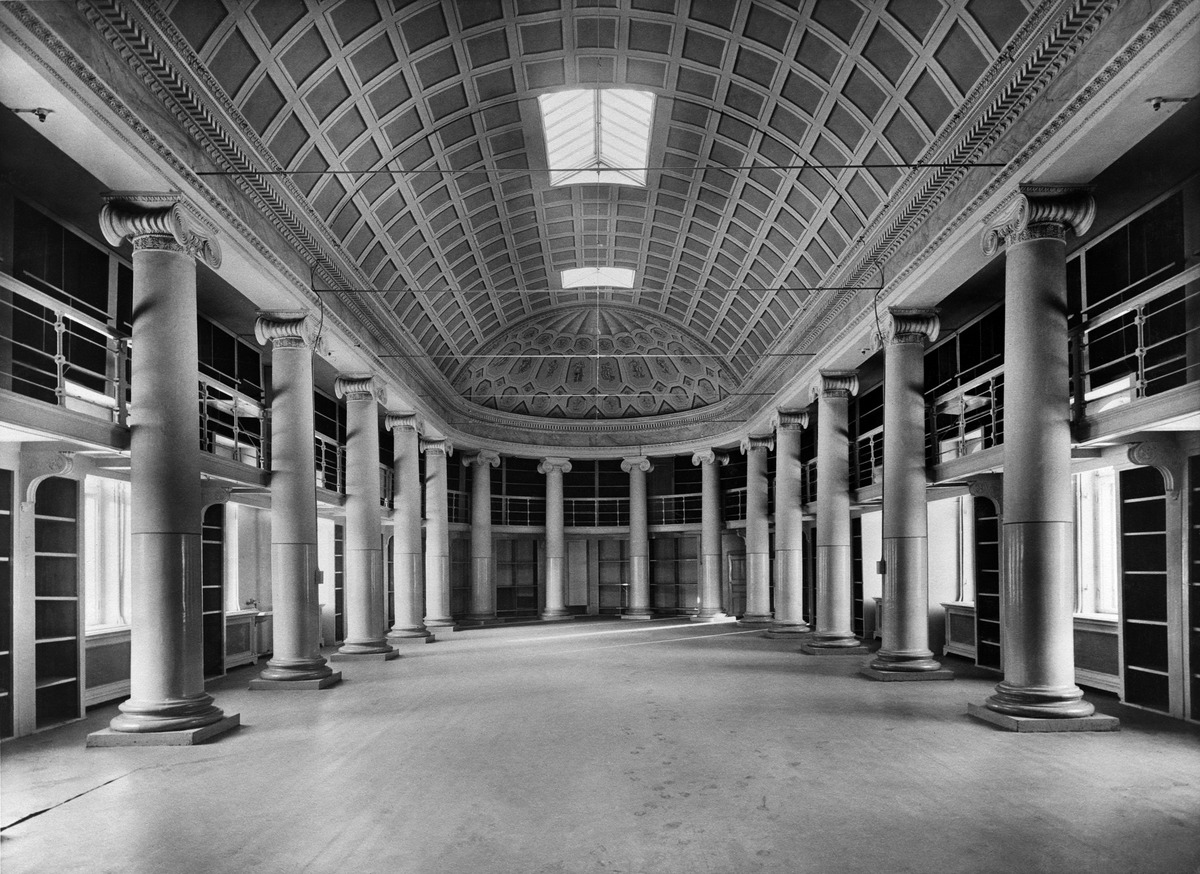
Senaatintalo
sisällön kuvaus: Senaatintalo. Kirjastosali, entinen kappeli, itäisessä siivessä. Purettu 1916. Arkkiehti C.L. Engel.

Salia käytetty yliopiston juhlasalina 1828-33 ennen yliopiston päärakennuksen rakentamista. Tiloissa ovat toimineet myös Valtionarkisto, Tilastollinen keskustoimisto ja Maanmittaushallitus. mustavalkoinen
Kuvaaja: Sundström, Eric, valokuvaaja
Ajankohta: kuvausaika 1915 n
Paikka: Suomi, Uusimaa, Helsinki, Kruununhaka Helsinki, Ritarikatu 2
Aiheet: valtionhallinto, kirjastot, arkistot, kirkot, arkkitehtuuri, empire